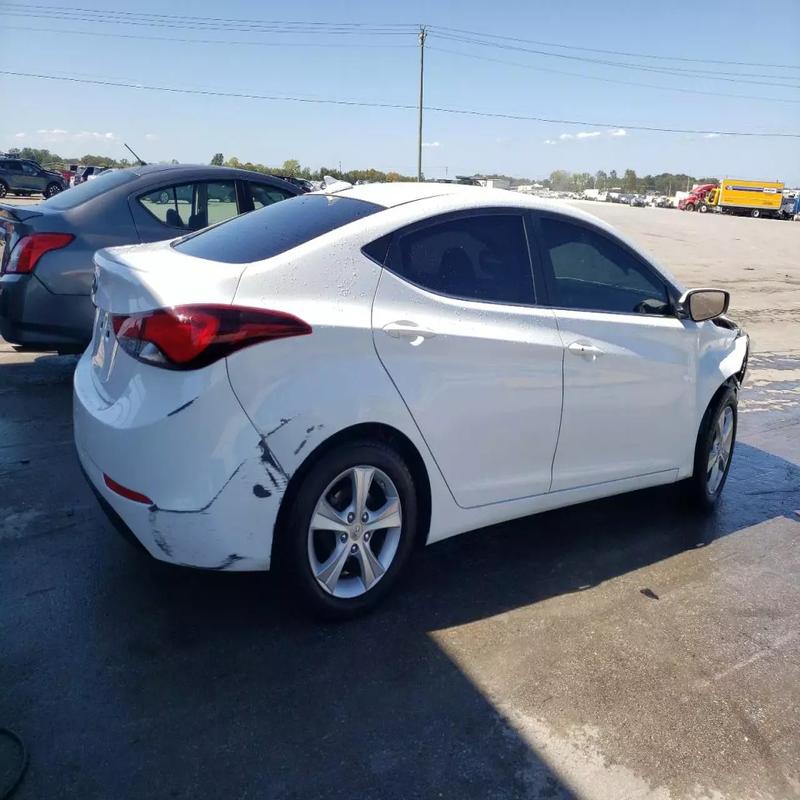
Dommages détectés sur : aile avant droite, aile arrière droite, pare-choc arrière, plaque d'immatriculation arrière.
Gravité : majeur